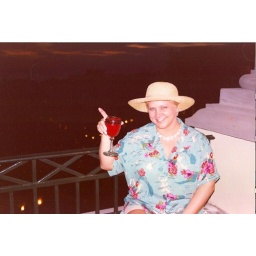
Cabo San Lucas, with a Homemade Cosmopolitan. Our balcony over the water at Sunset Beach.